Thom Bell

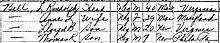
Thom Bell, listed with his parents and an older brother, Lloyd in 1950 US census

Bell was born on January 26, 1943 in Kingston, Jamaica, to Anna and Leroy Bell, and moved to Philadelphia with his parents when he was four, according to an interview Bell had with Terry Gross on NPR's Fresh Air. Both of Bell's parents were from Jamaica. Thomas Bedward Burke, Bell's maternal grandfather, was born in Kingston.